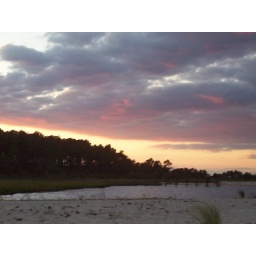
The last light of day at the beach. The water was nasty, so I just got the beach in the photo.